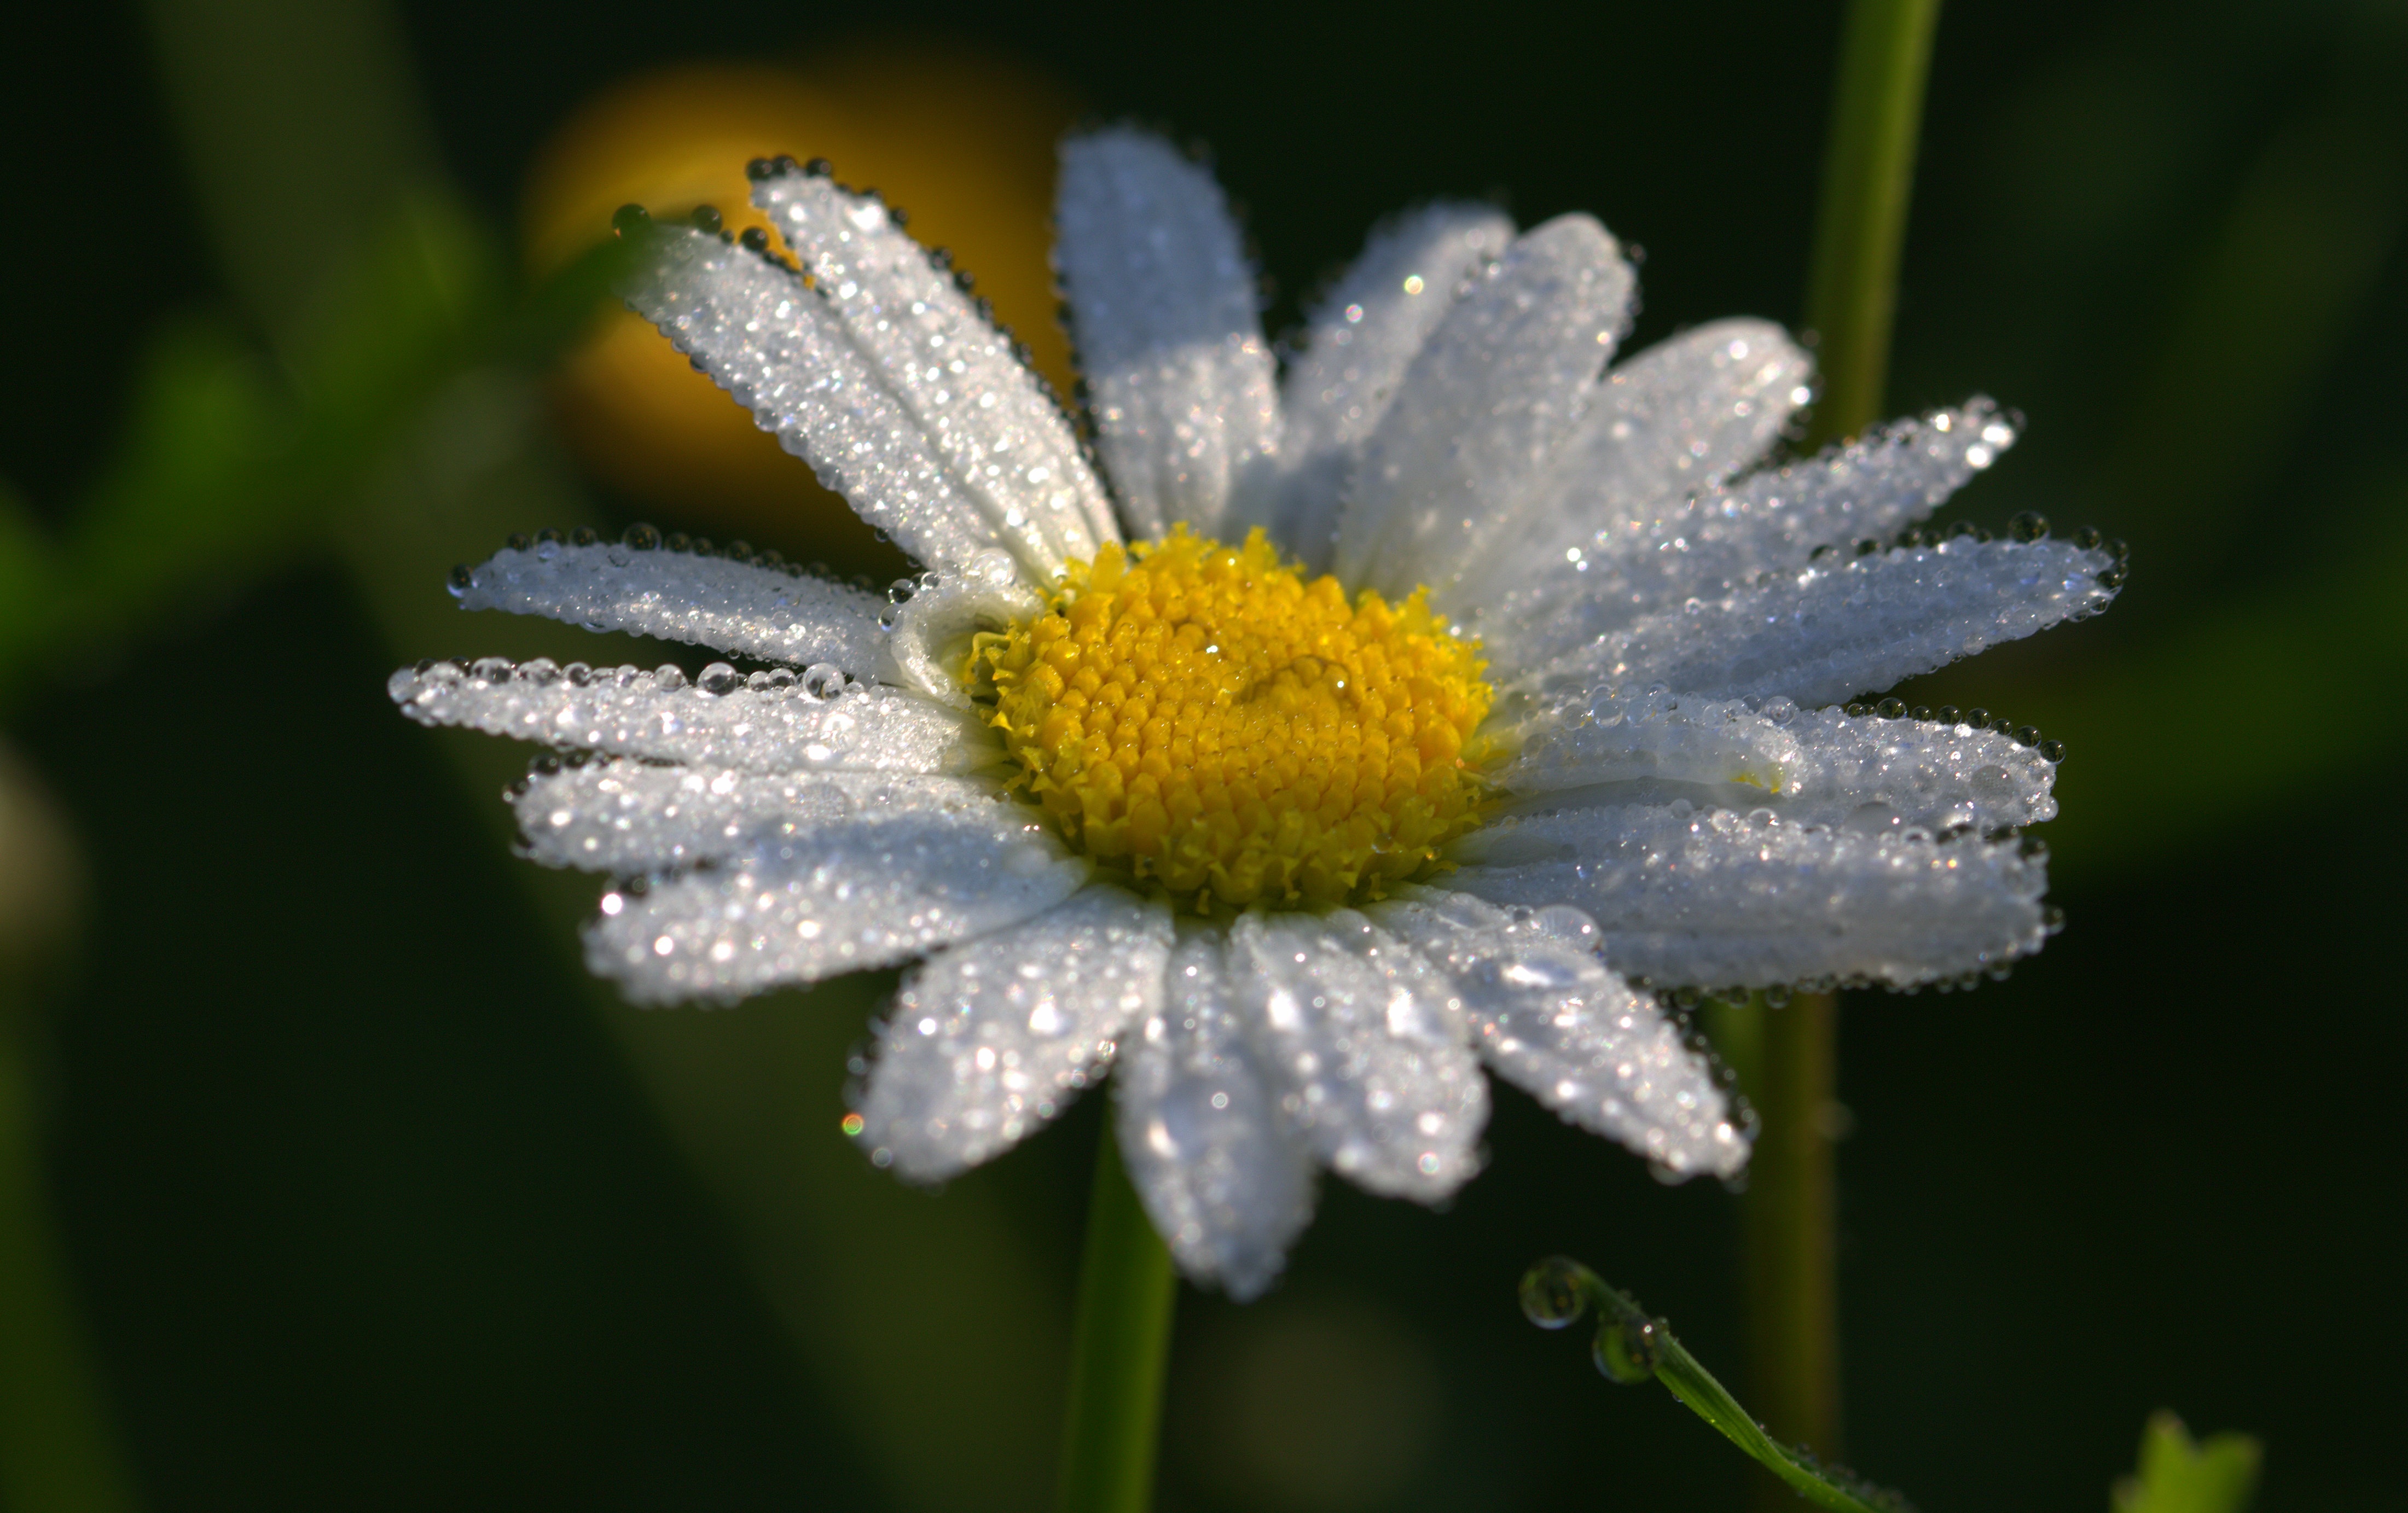
nature, blossom, dew, plant, photography, meadow, flower, petal, bloom, raindrop, wet, daisy, herb, botany, flora, wild flower, drip, wildflower, flowers, close up, pointed flower, daisies, drop of water, macro photography, fodder plant, flowering plant, meadow margerite, daisy family, oxeye daisy, leucanthemum maximum, plant stem, land plant, chamaemelum nobile